Poughkeepsie Journal Building

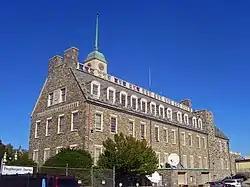
Rear view of building in 2007

The "Poughkeepsie Journal" Building was the main office of that newspaper, in the city of Poughkeepsie, New York, United States. It is located at Civic Center Plaza, the north end of Market Street. The newspaper sold the building in 2009 and moved out in November 2022.